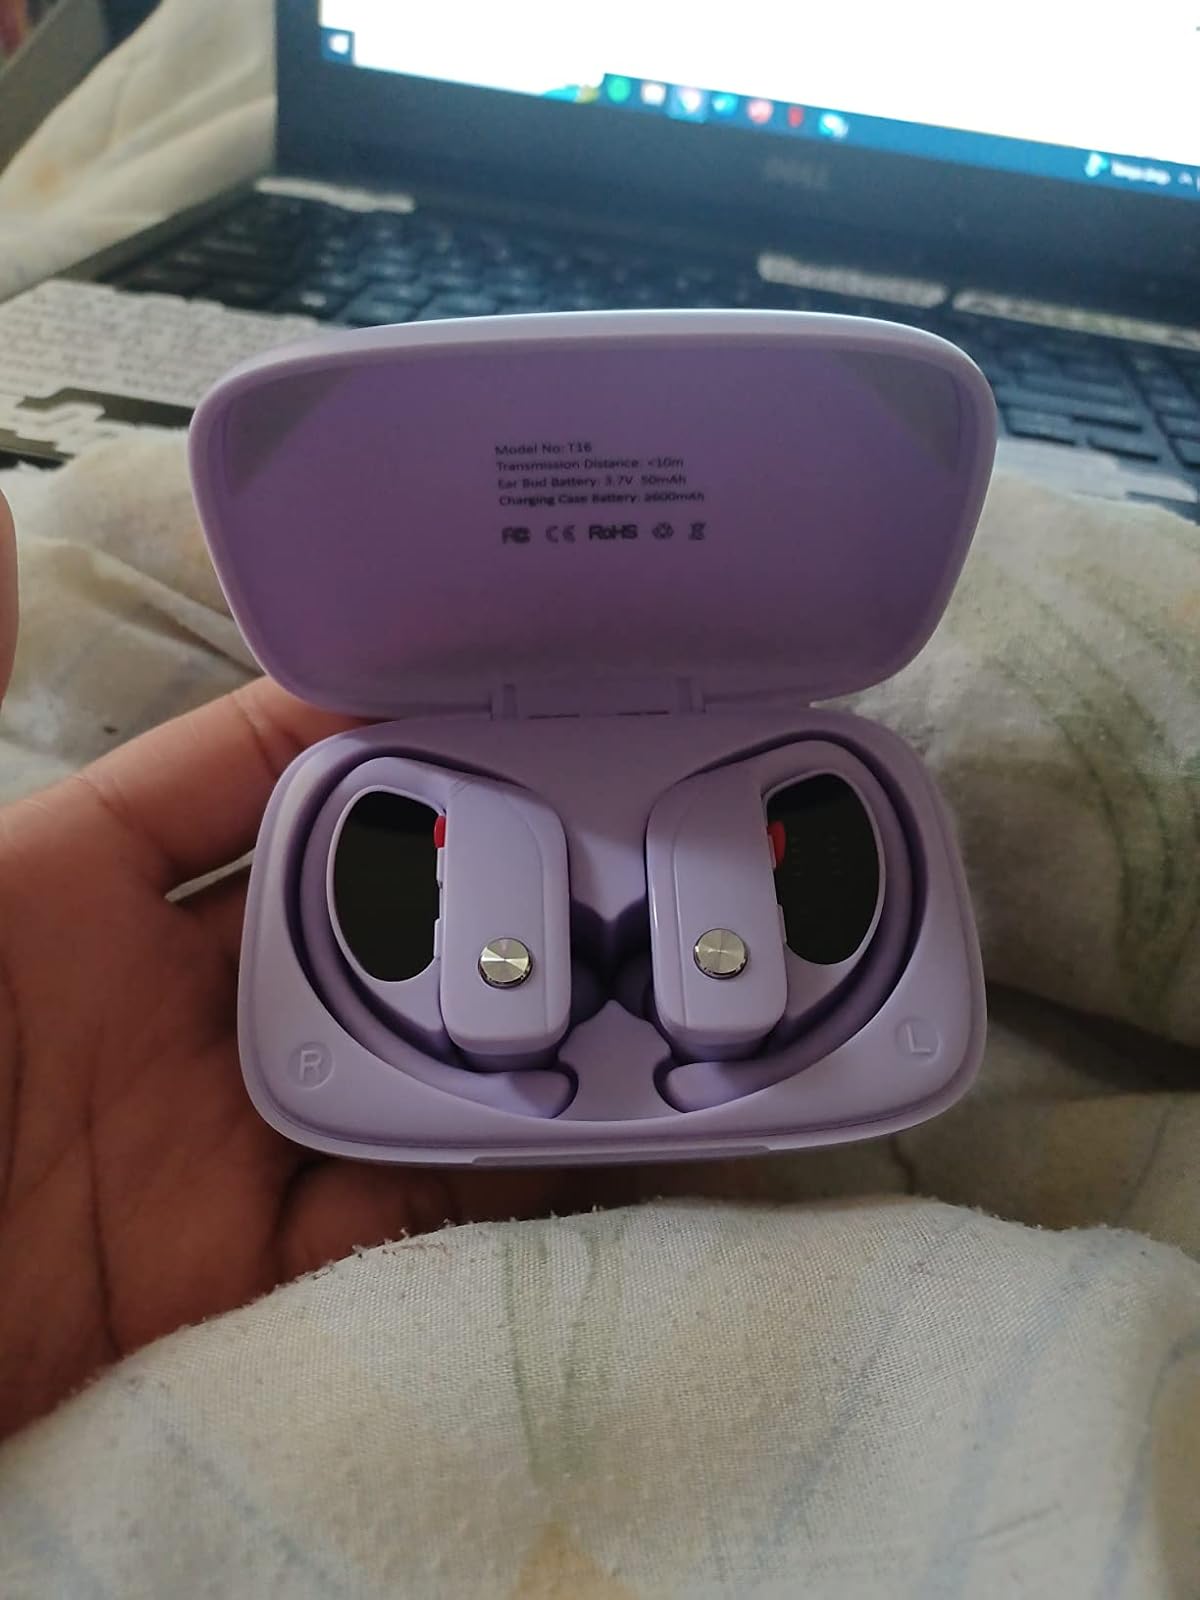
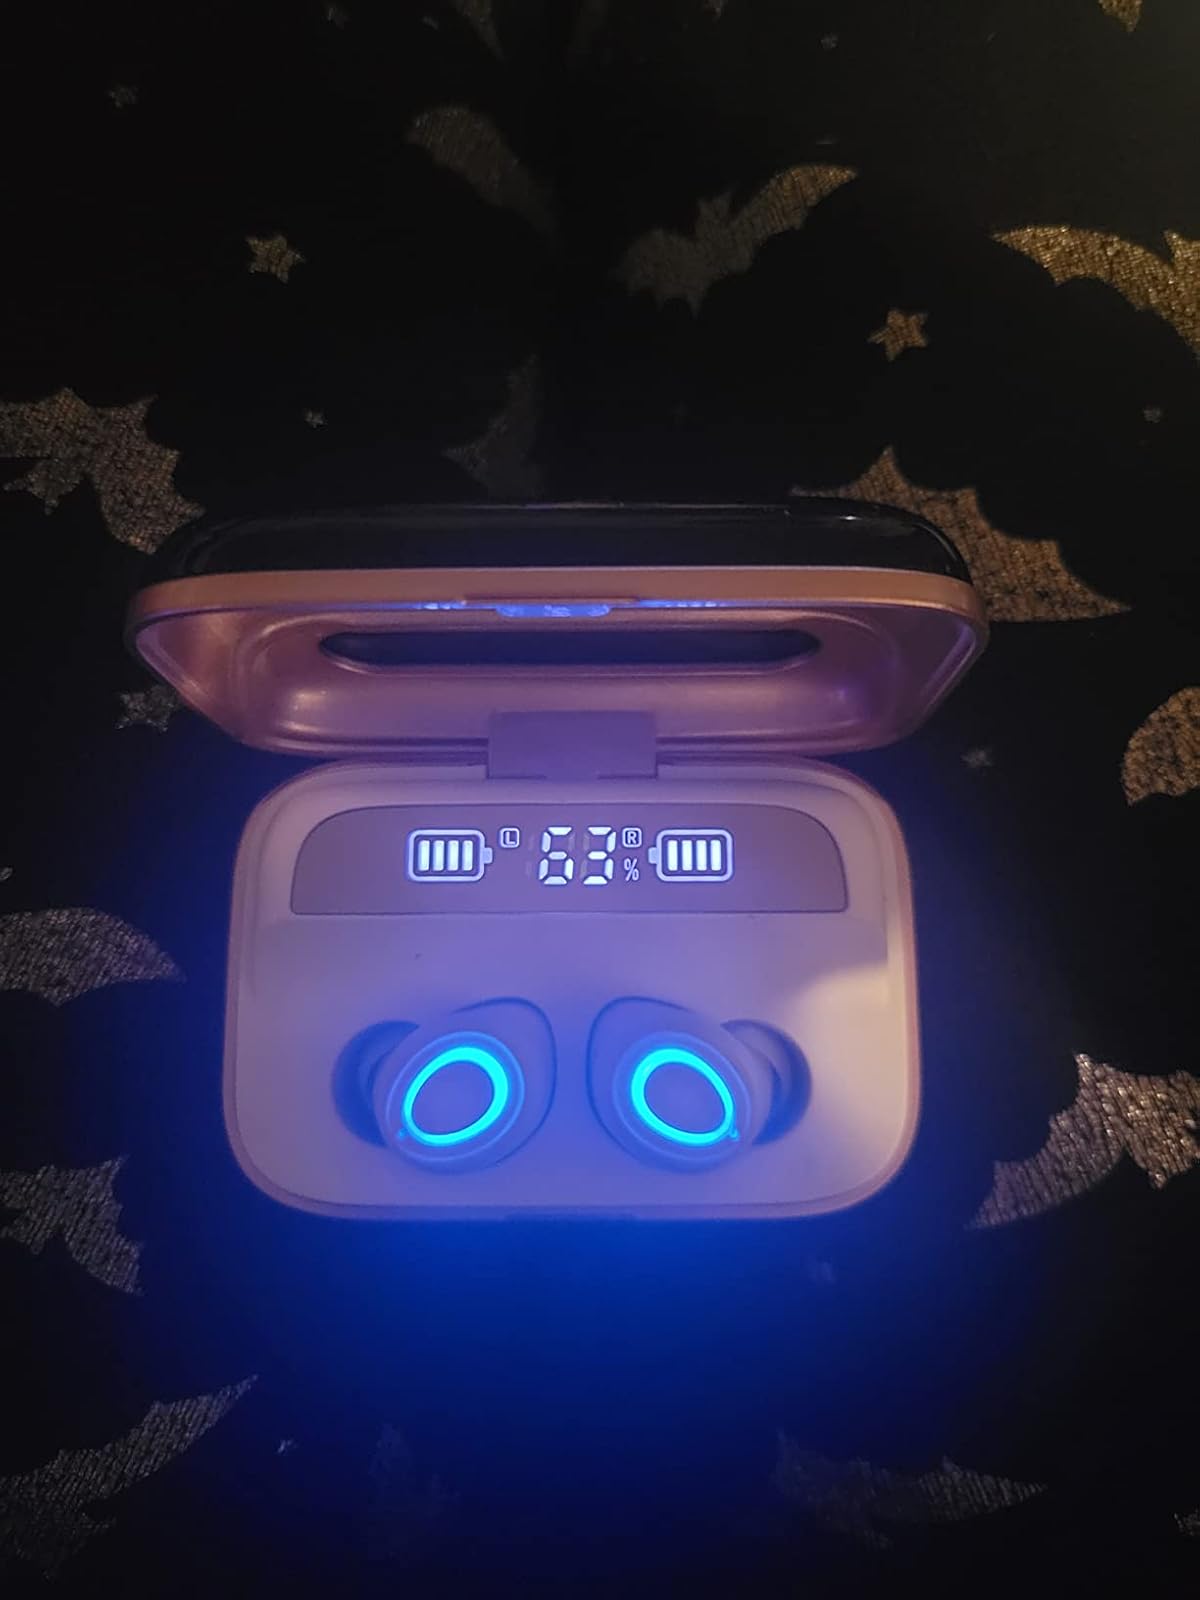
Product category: earbuds
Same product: no